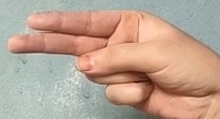
ASL sign: H